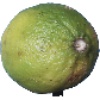
Label: limes